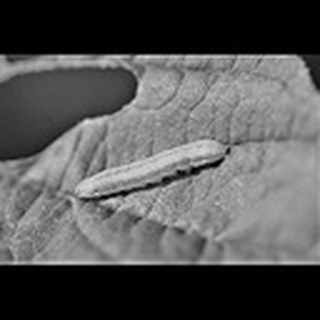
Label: cotton_army_worm